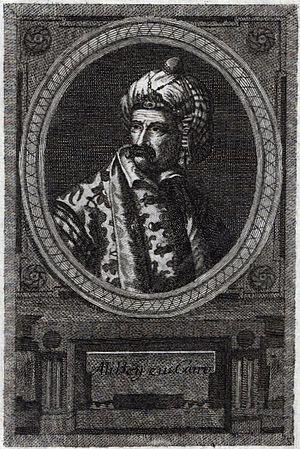
Ali Bey al-Kabir, né en 1728 et mort en 1773, est un chef mamelouk, gouverneur de la province ottomane d'Égypte, qui se révolta contre le pouvoir ottoman. Il fut vaincu et tué en 1773.